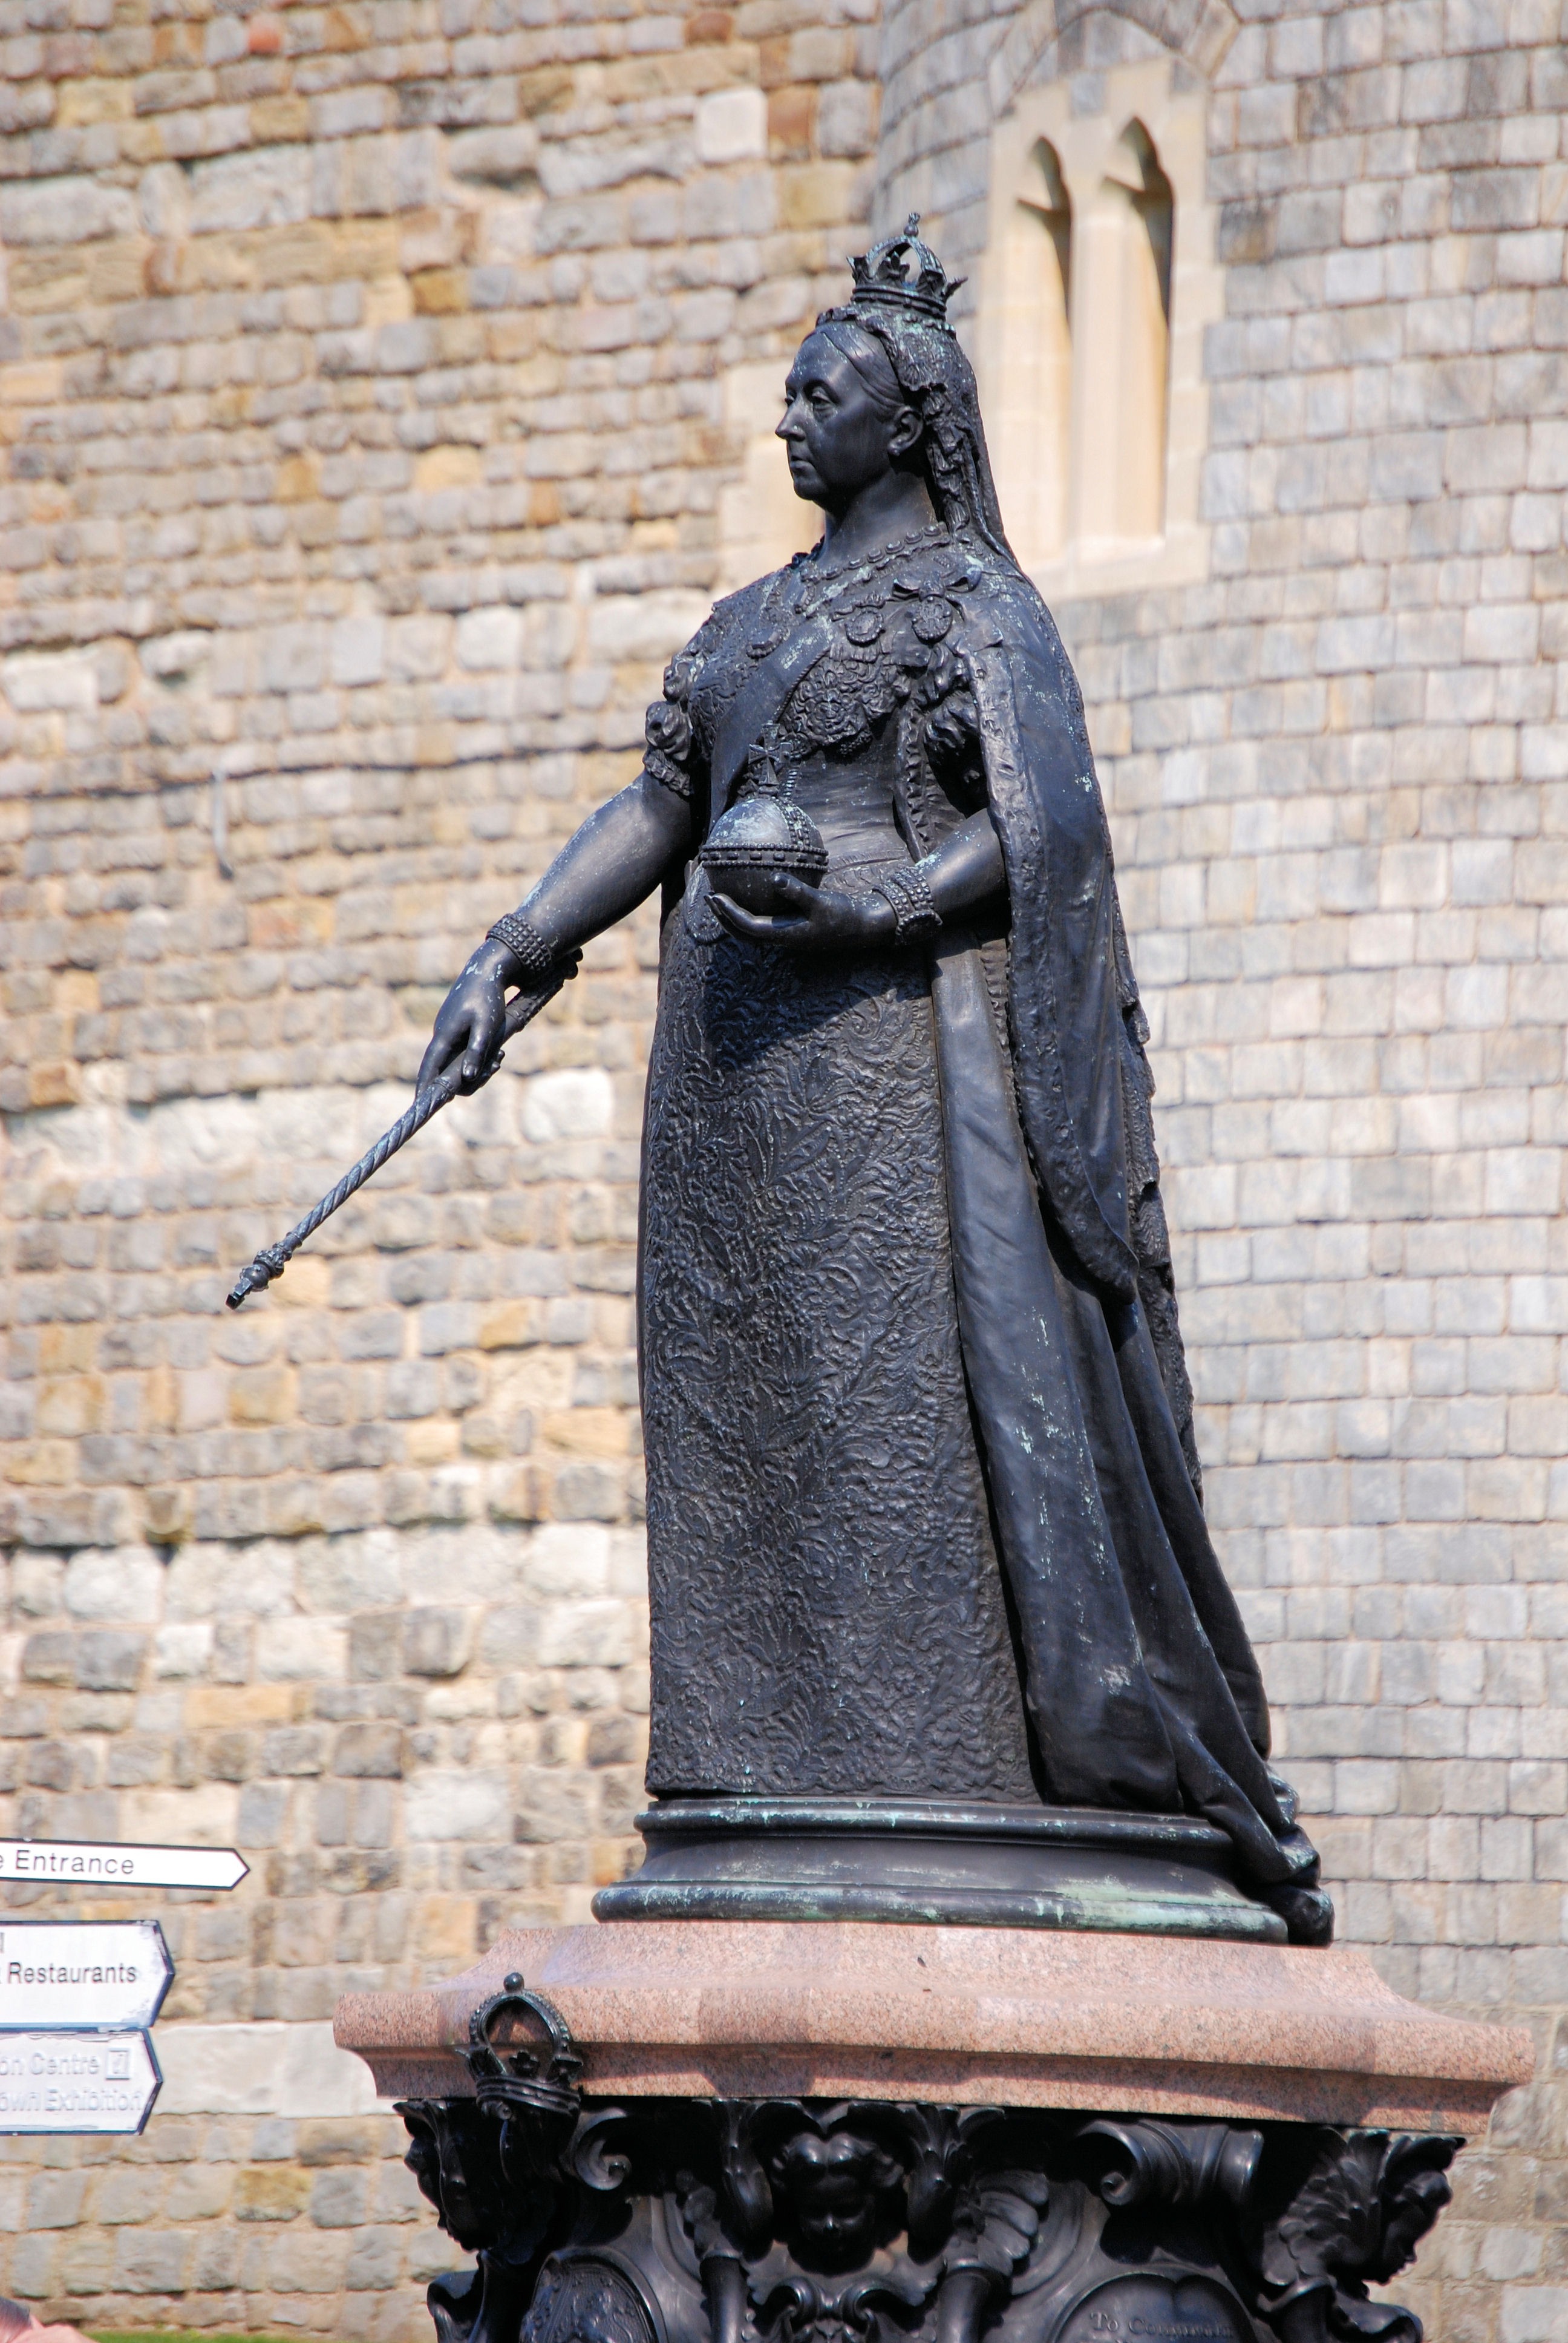
monument, statue, england, sculpture, memorial, art, temple, queen, famous, historical, windsor, human positions, queen victoria